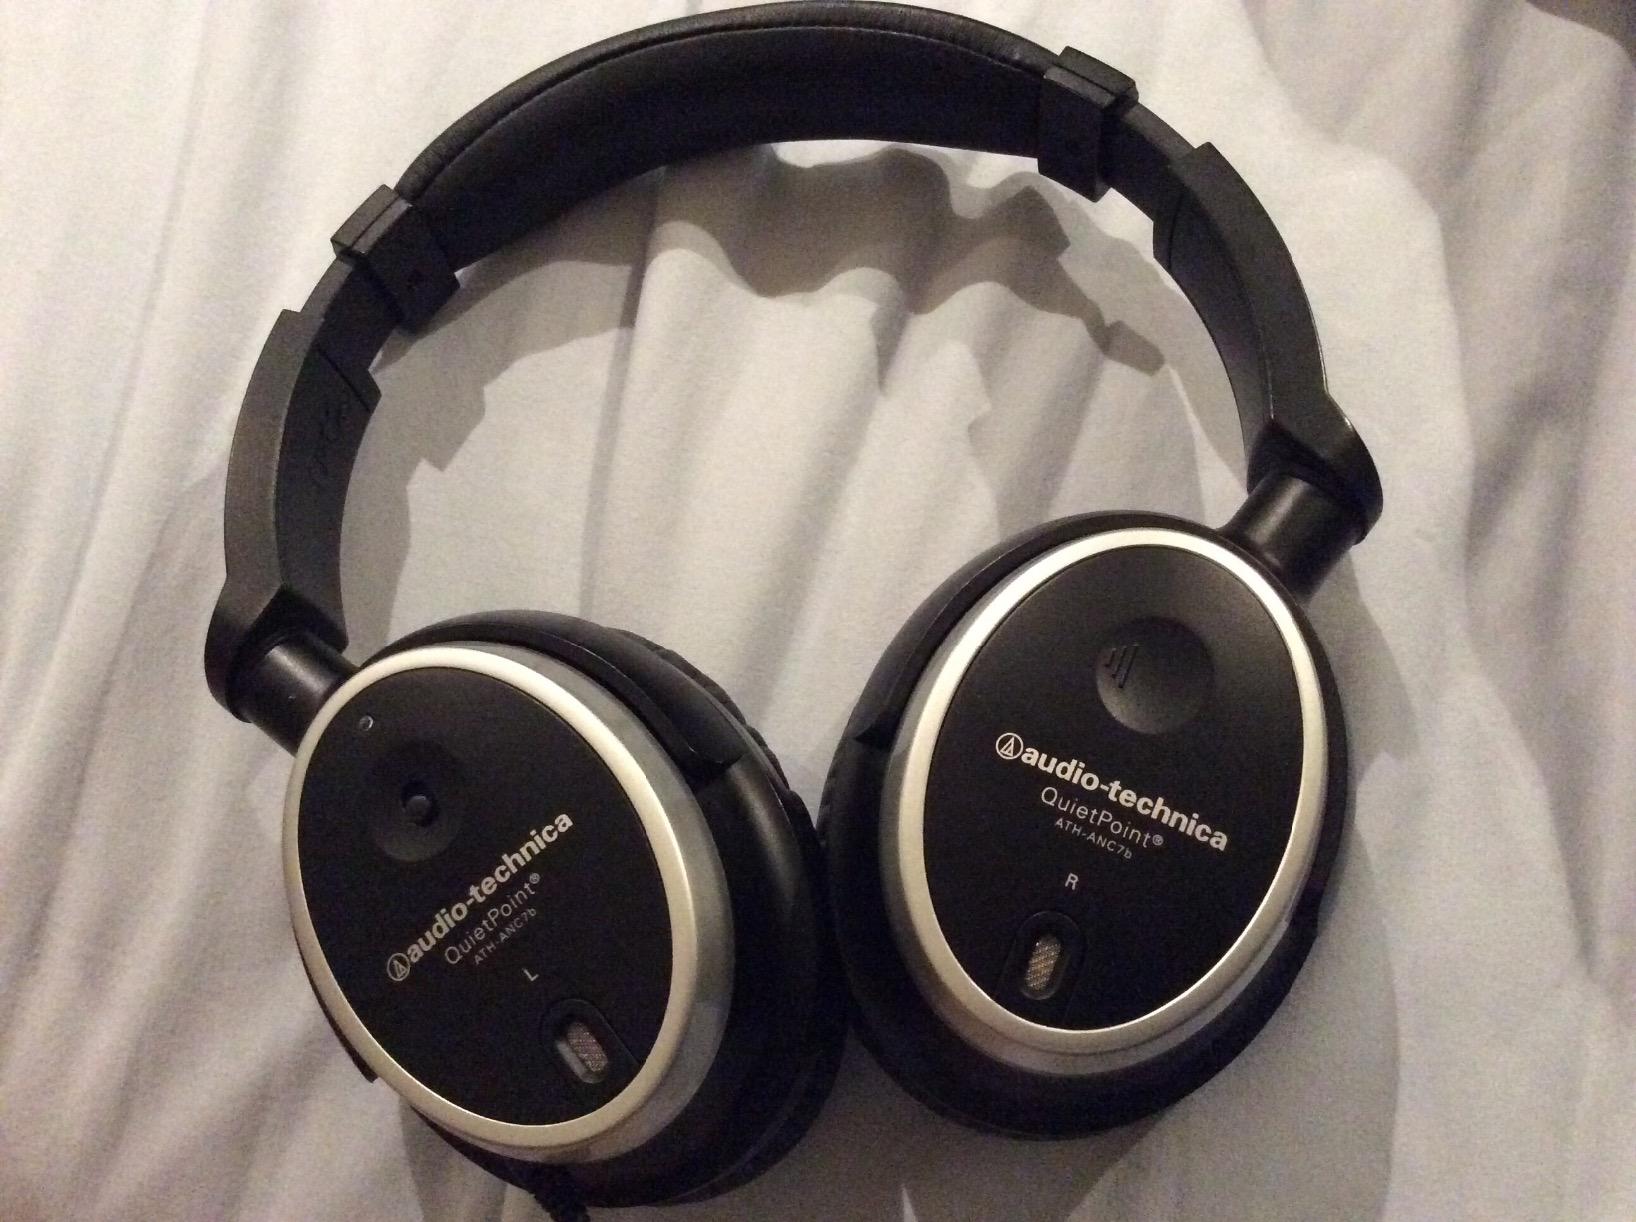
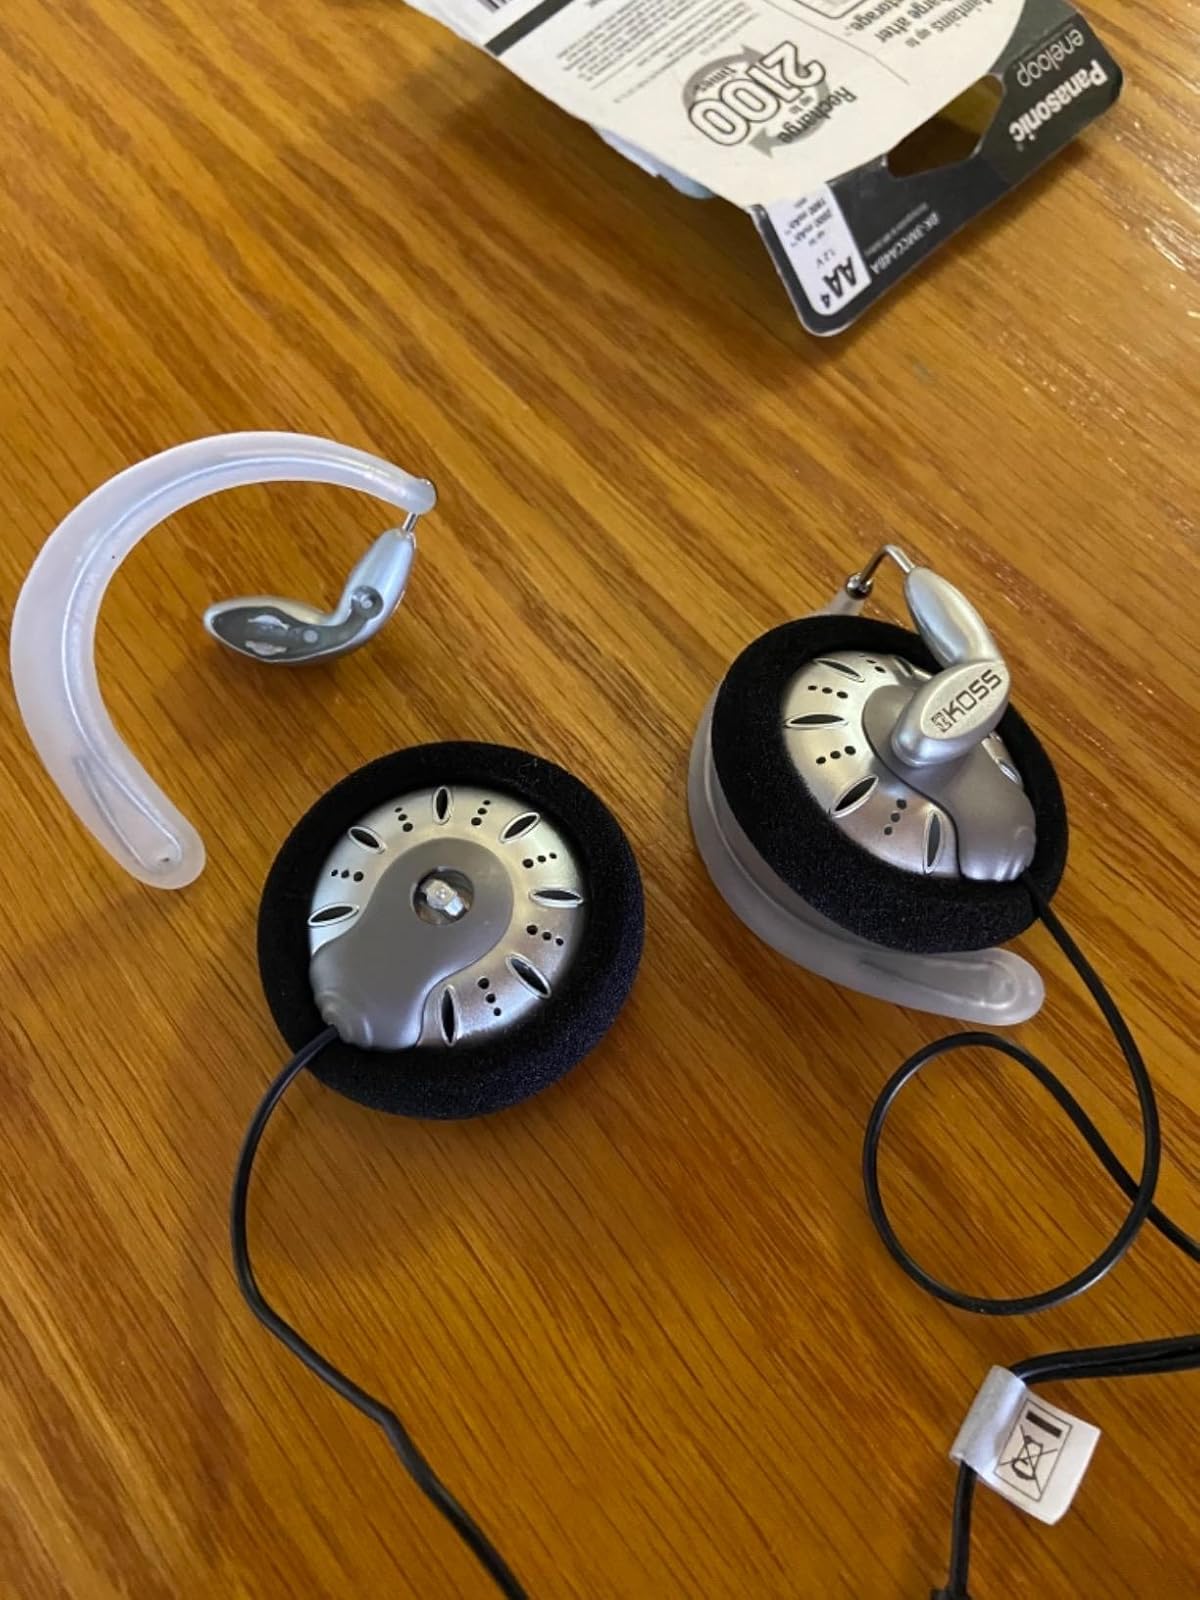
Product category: headphones
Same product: no